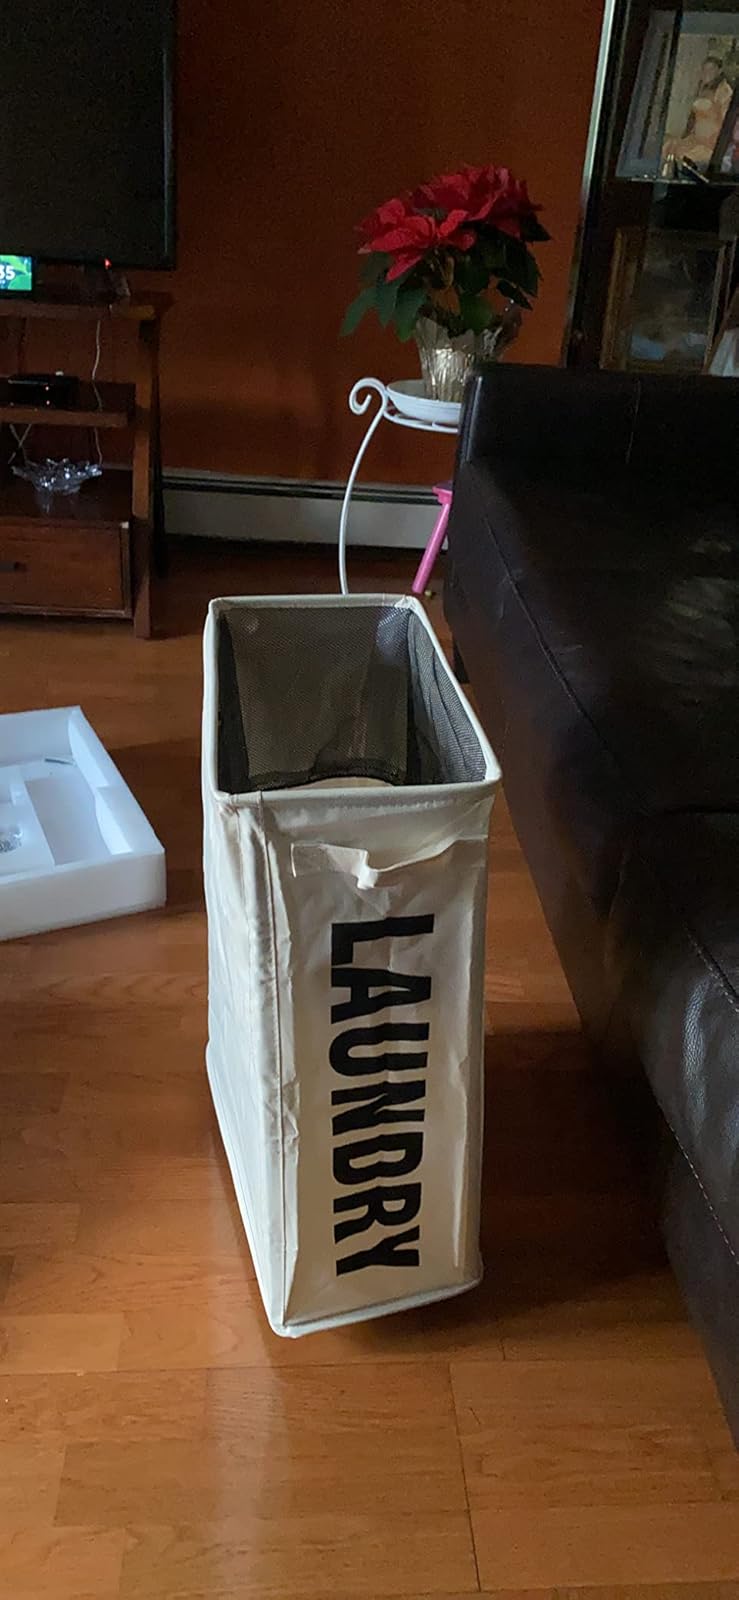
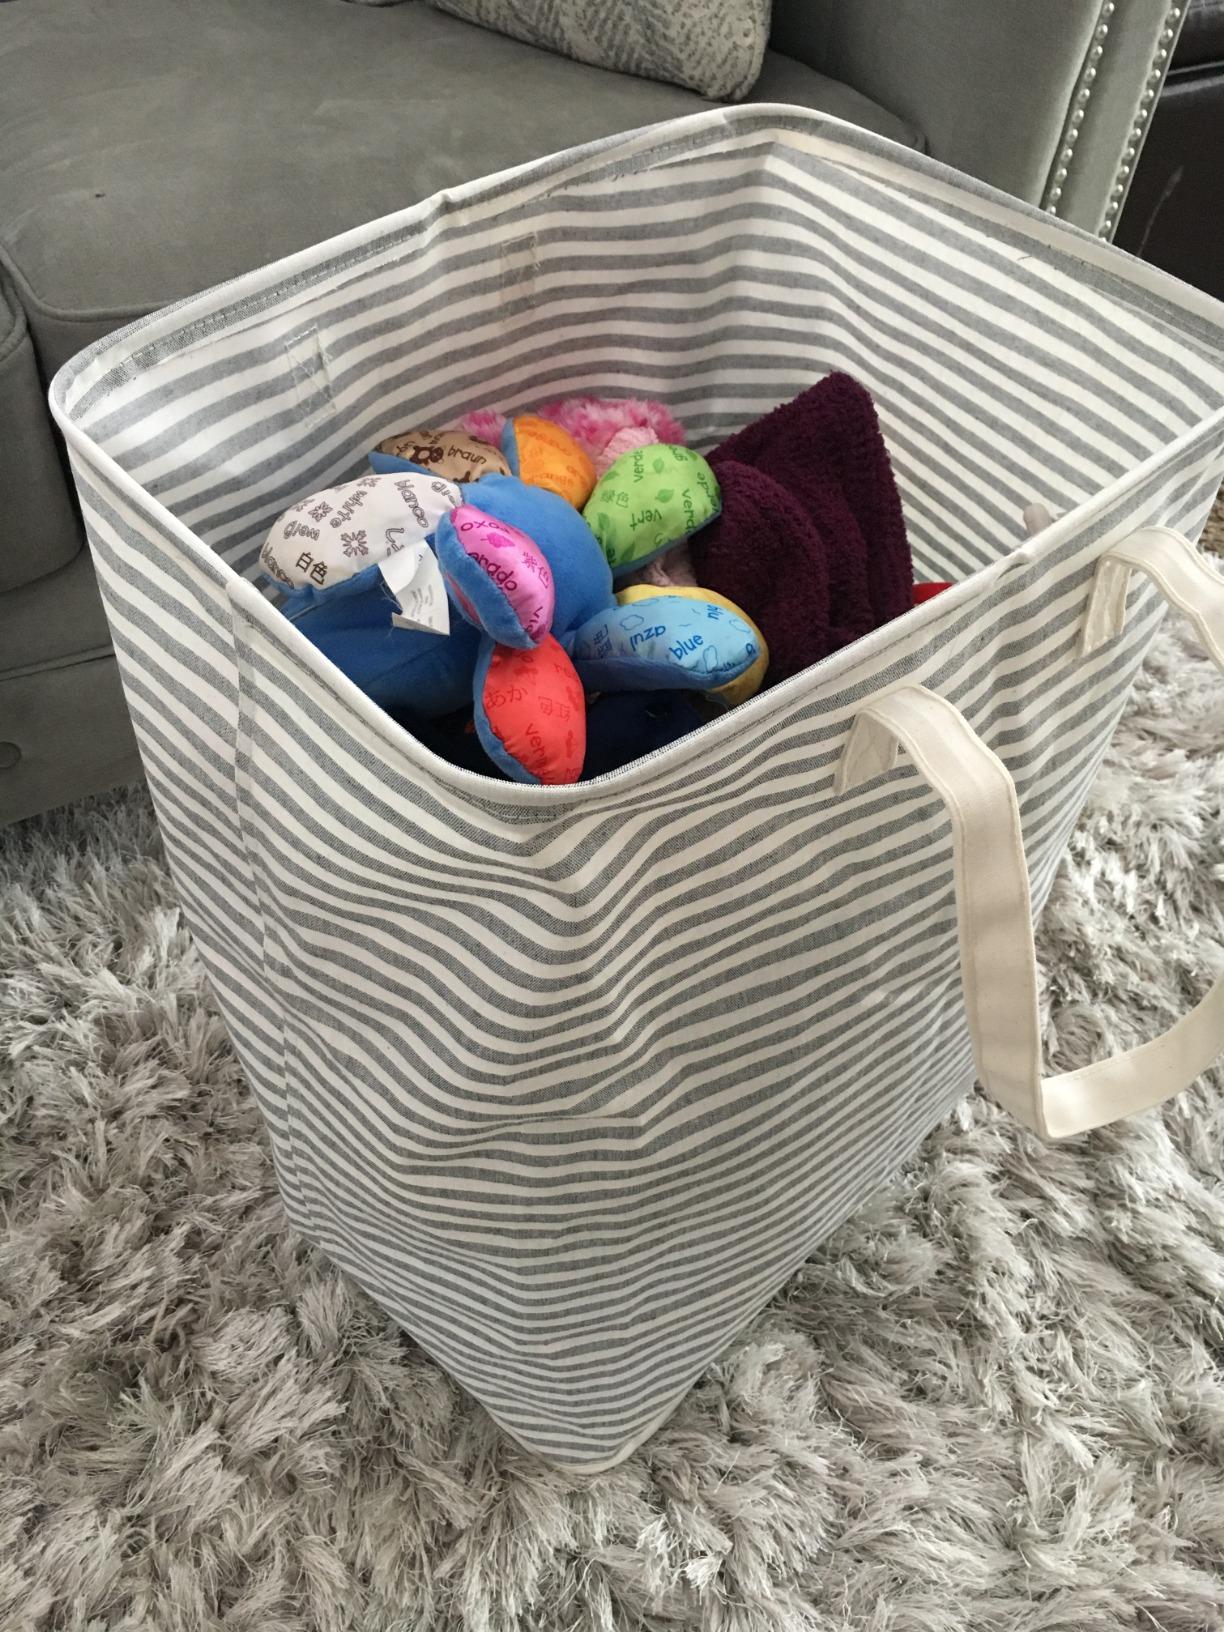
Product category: items_hamper
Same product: no